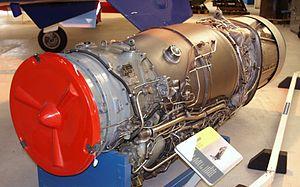
Le Rolls-Royce Turbomeca Adour est un turboréacteur à double flux, double corps et postcombustion développé par Rolls-Royce Turbomeca Limited, une entreprise conjointe entre le constructeur français Turbomeca et le constructeur britannique Rolls-Royce Limited. Son nom est tiré de l'Adour, un fleuve du sud-ouest de la France.